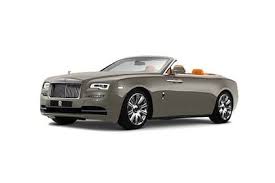
Label: noambulance